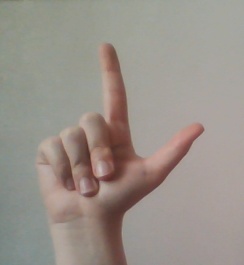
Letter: laam